Answer in natural language. Is beautiful wall painting behind two geometric cubes? Choose between the following options: no or yes
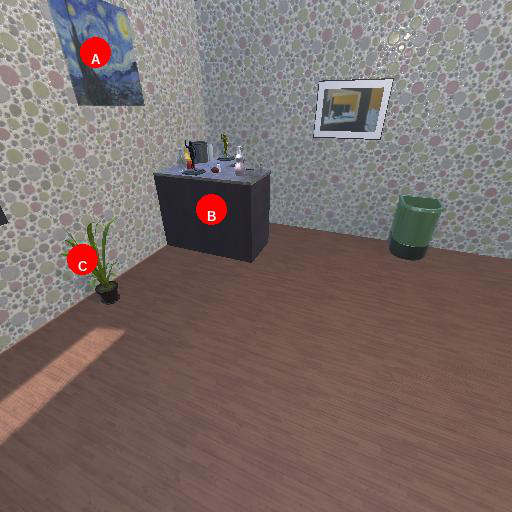
<answer>no</answer>